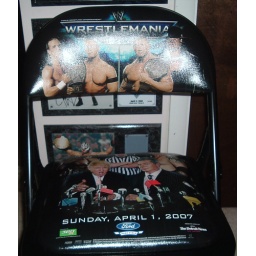
Commemorative chair that the fans sitting near ringside got to take home.